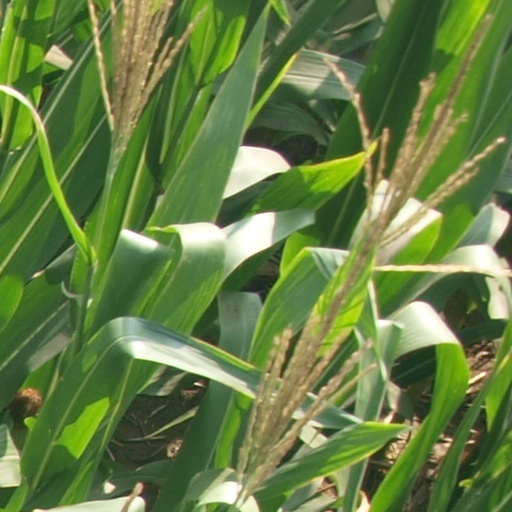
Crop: maize; corn